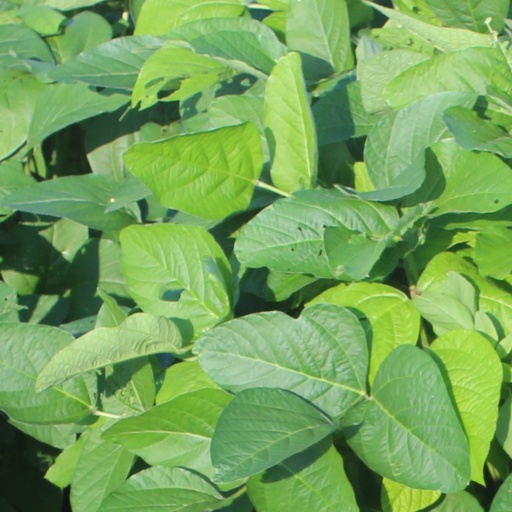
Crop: soybean